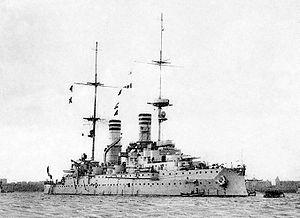
La classe Kaiser Friedrich III est une série de cuirassés pré-Dreadnought construits au début du XXᵉ siècle par la Marine impériale allemande.
Le SMS Kaiser Barbarossa est un bateau de la classe Kaiser Friedrich III du type pré-Dreadnought, appartenant à la marine impériale allemande.
La marine de guerre allemande - en particulier la Kaiserliche Marine de l'Allemagne impériale et la Kriegsmarine du Troisième Reich - a construit plusieurs séries de cuirassés entre les années 1890 et les années 1940. Elle s'était déjà dotée, par le passé, de bateaux de guerre de moindre importance, tels que des cuirassés à coque en fer, des navires de défense côtière ou des frégates, principalement pour défendre ses côtes du Nord et de la mer Baltique en cas de conflit. Après son accès au trône en 1888, Guillaume II entame un programme de développement intensif de la Kaiserliche Marine, visant à faire de l'Allemagne une grande puissance. La marine fait immédiatement pression pour entreprendre la construction de quatre cuirassés de classe Brandenburg, auxquels viendront s'ajouter cinq navires de classe Kaiser Friedrich III.